Tage Aurell

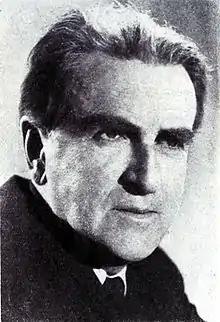

Aurell was born in Oslo, Norway on 2 March 1895 to Albert Aurell and Anna Lerstein.